The Wednesday Wars

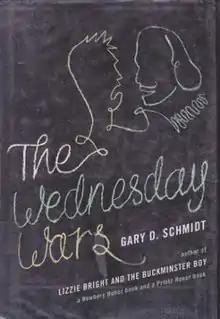
Hardcover dust jacket (2007)

The Wednesday Wars is a 2007 young adult historical fiction novel written by Gary D. Schmidt, the author of "Lizzie Bright and the Buckminster Boy." The novel is set in suburban Long Island during the 1967–68 school year. The Vietnam War is an important backdrop for the novel. It was given a Newbery Honor medal in 2008, and was also nominated for the Rebecca Caudill Young Reader's Book Award in 2010.